Maudihan

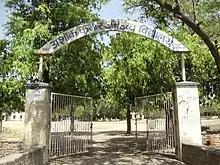
Ashok Kumar Jain High School Darihat Rohtas

For graduation, there are few colleges in Dehri-On-Sone. Many students go to other cities like Arrah, Patna, Ranchi, Hazaribag, New Delhi etc. for higher studies.